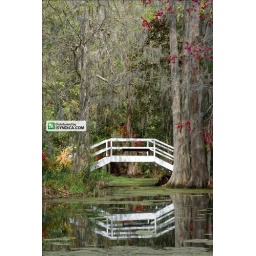
This quant little bridge spans over black water leaving a beautiful reflection in the water.